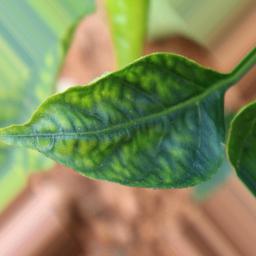
Label: nutritional